Alipur, Chanditala-I

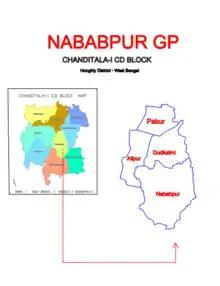
MAP OF NABABPUR GP

At the 2011 Census of India, Alipur had a population of 3,091 of which 1,585 (51%) were males and 1,506 (49%) were females. Population below 6 years was 302. The total number of literates in Alipur was 2,467 (88.45% of the population over 6 years).